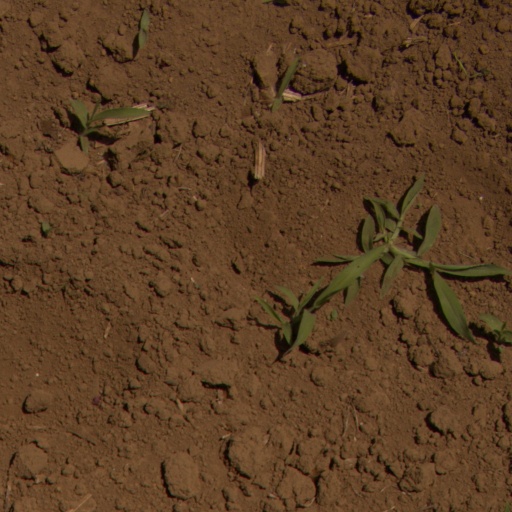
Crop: Jerusalem artichoke